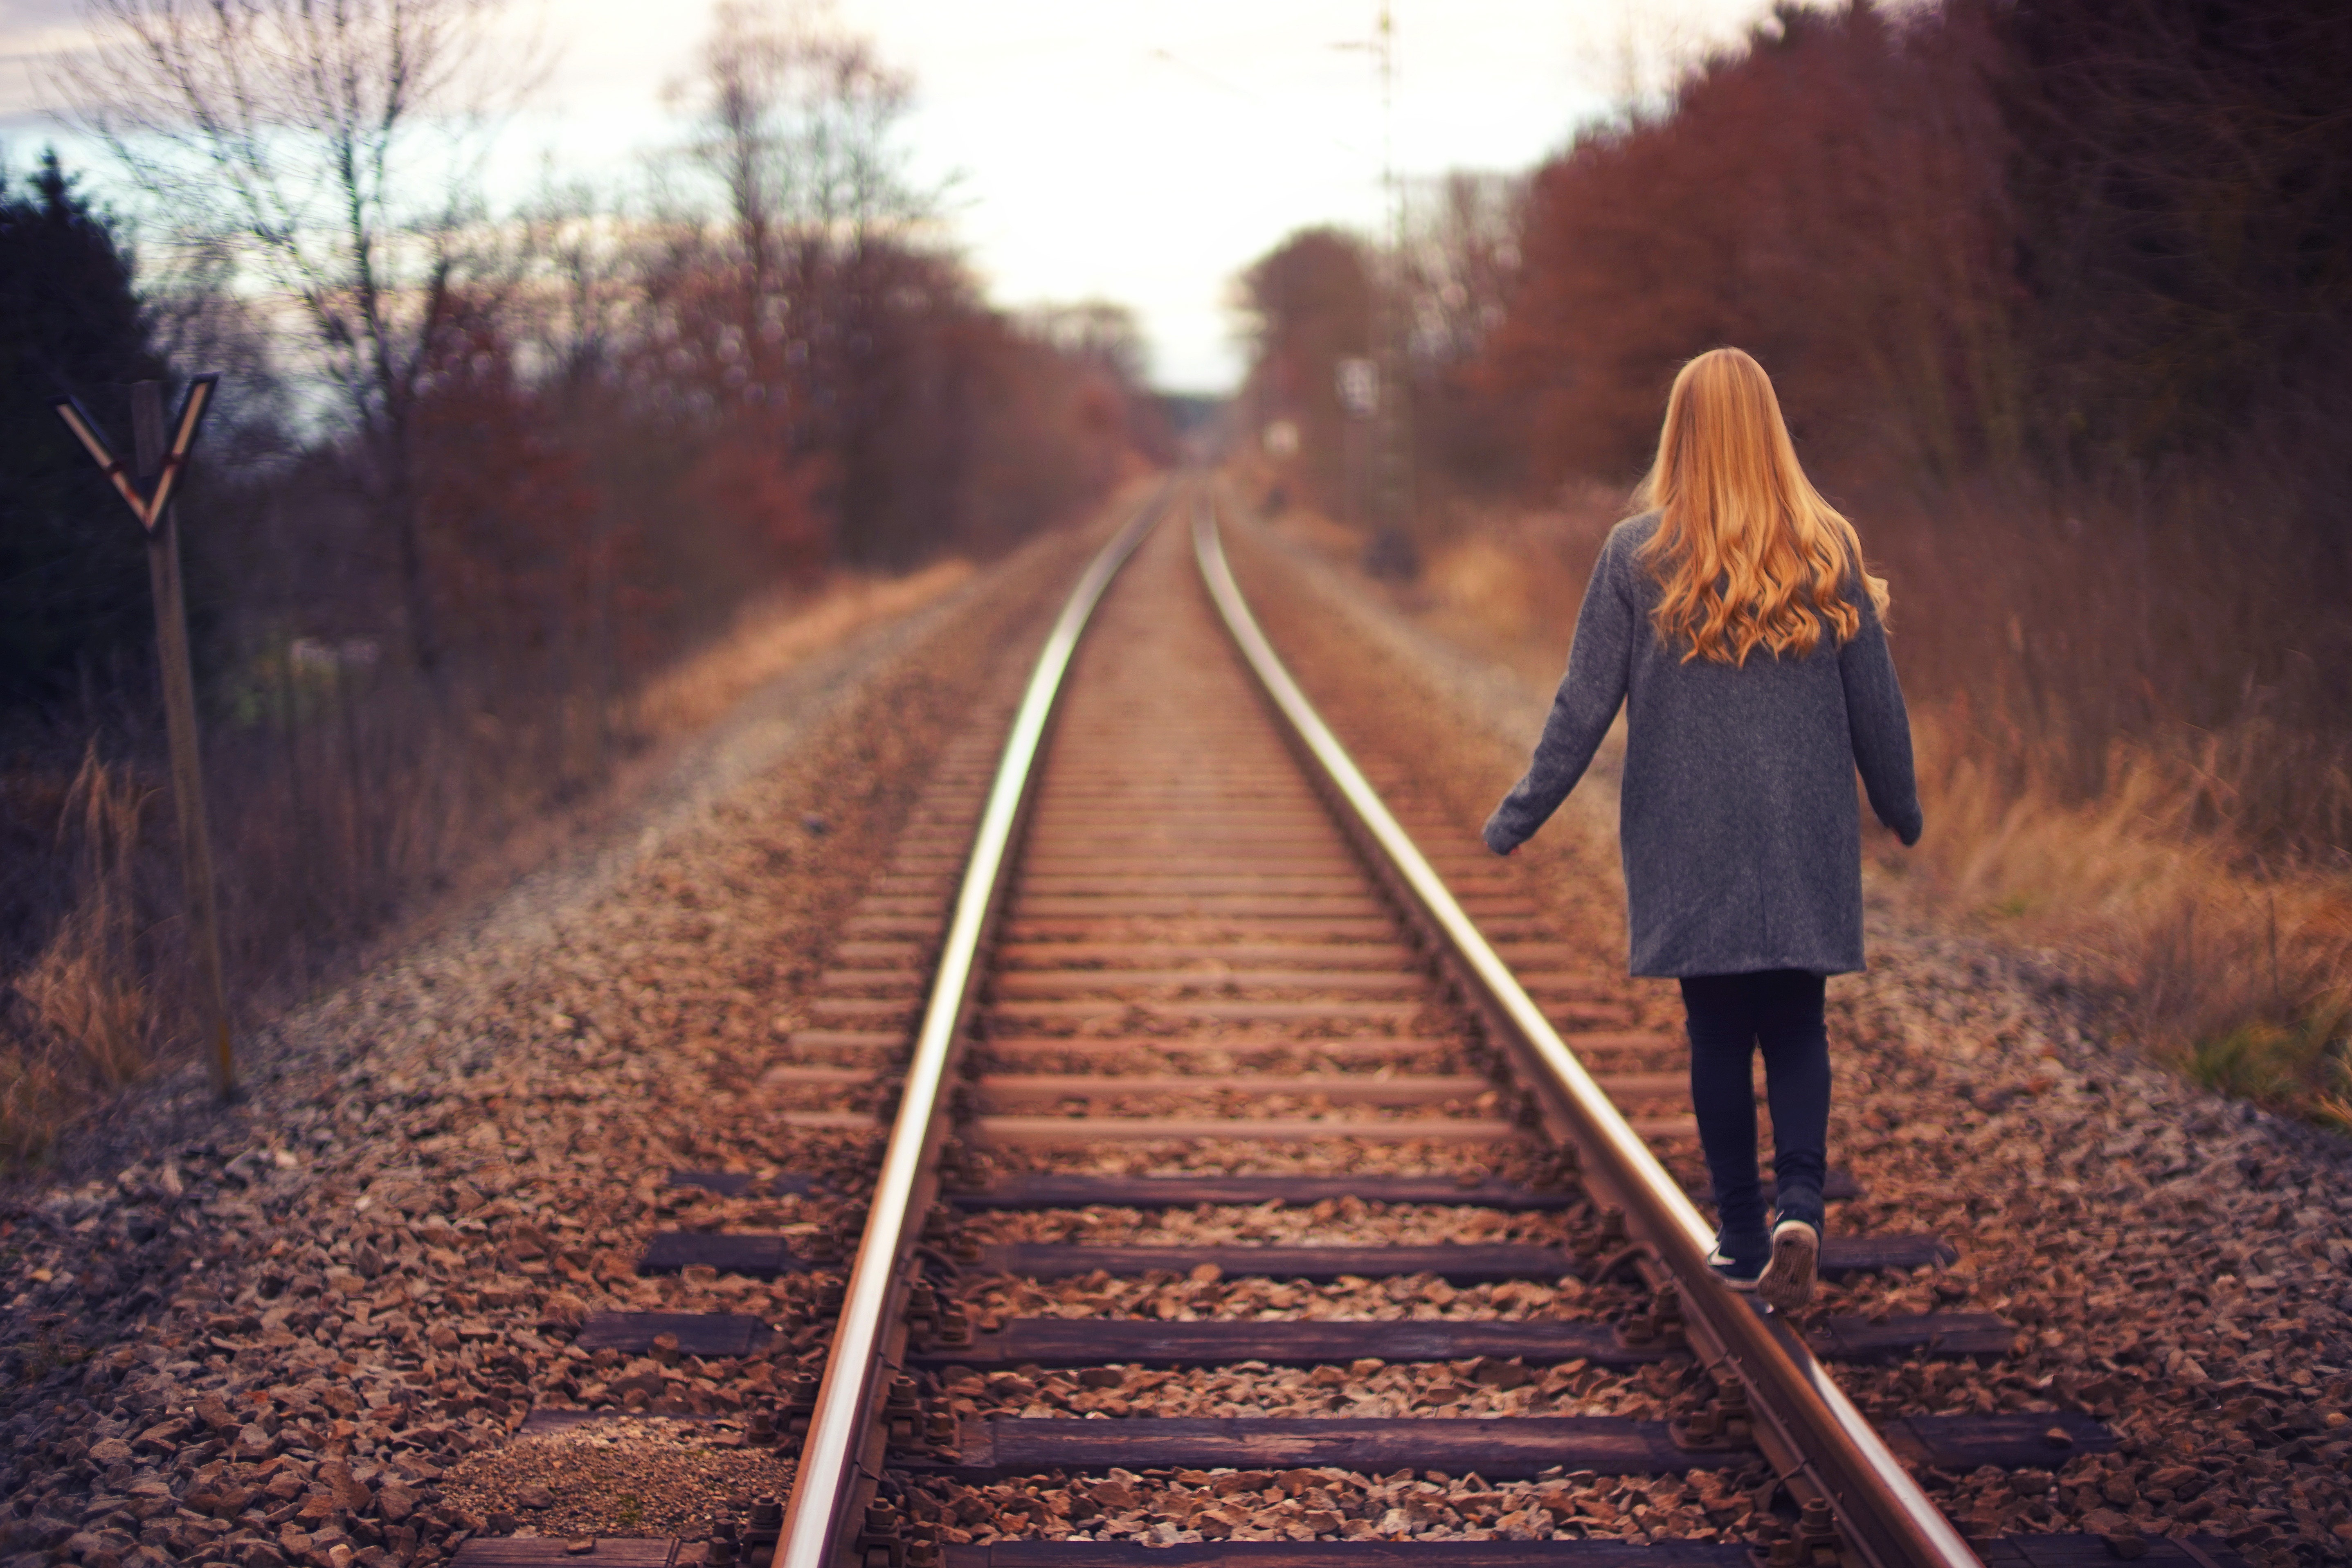
track, People in nature, transport, sky, photography, tree, thoroughfare, portrait, railway, nonbuilding structure